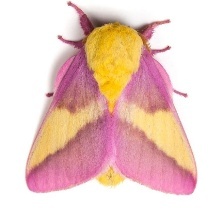
Species: ROSY MAPLE MOTH